Describe the emotion expressed in this image:  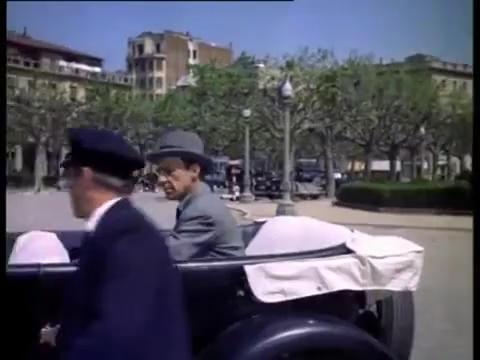
This person displays Pain, valence and arousal with low intensity.